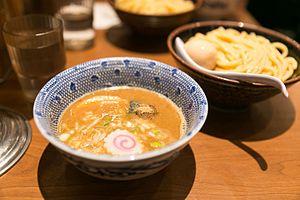
Les Tsukemen sont un plat japonais de nouilles froides qui sont consommées après avoir été trempées dans un bol de bouillon. Ce plat a été créé à Tokyo en 1961 par Kazuo Yamagishi, un restaurateur japonais, et s'est rapidement popularisé a Tokyo, puis dans le reste du Japon.